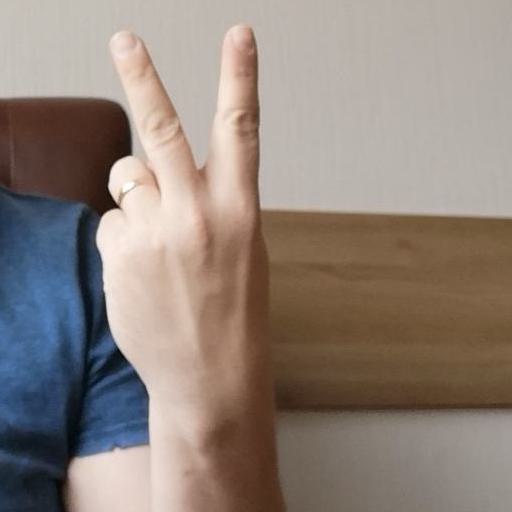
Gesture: peace_inverted